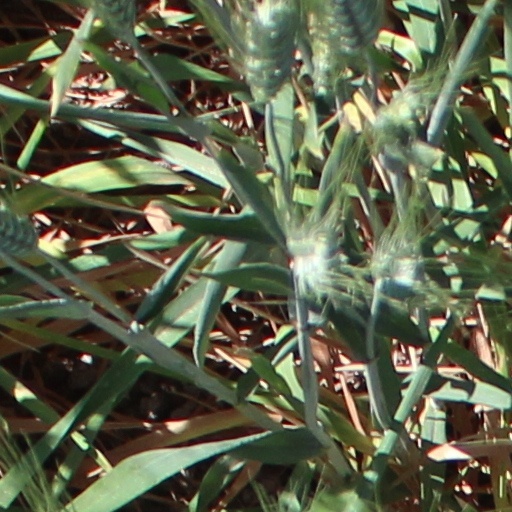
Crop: wheat